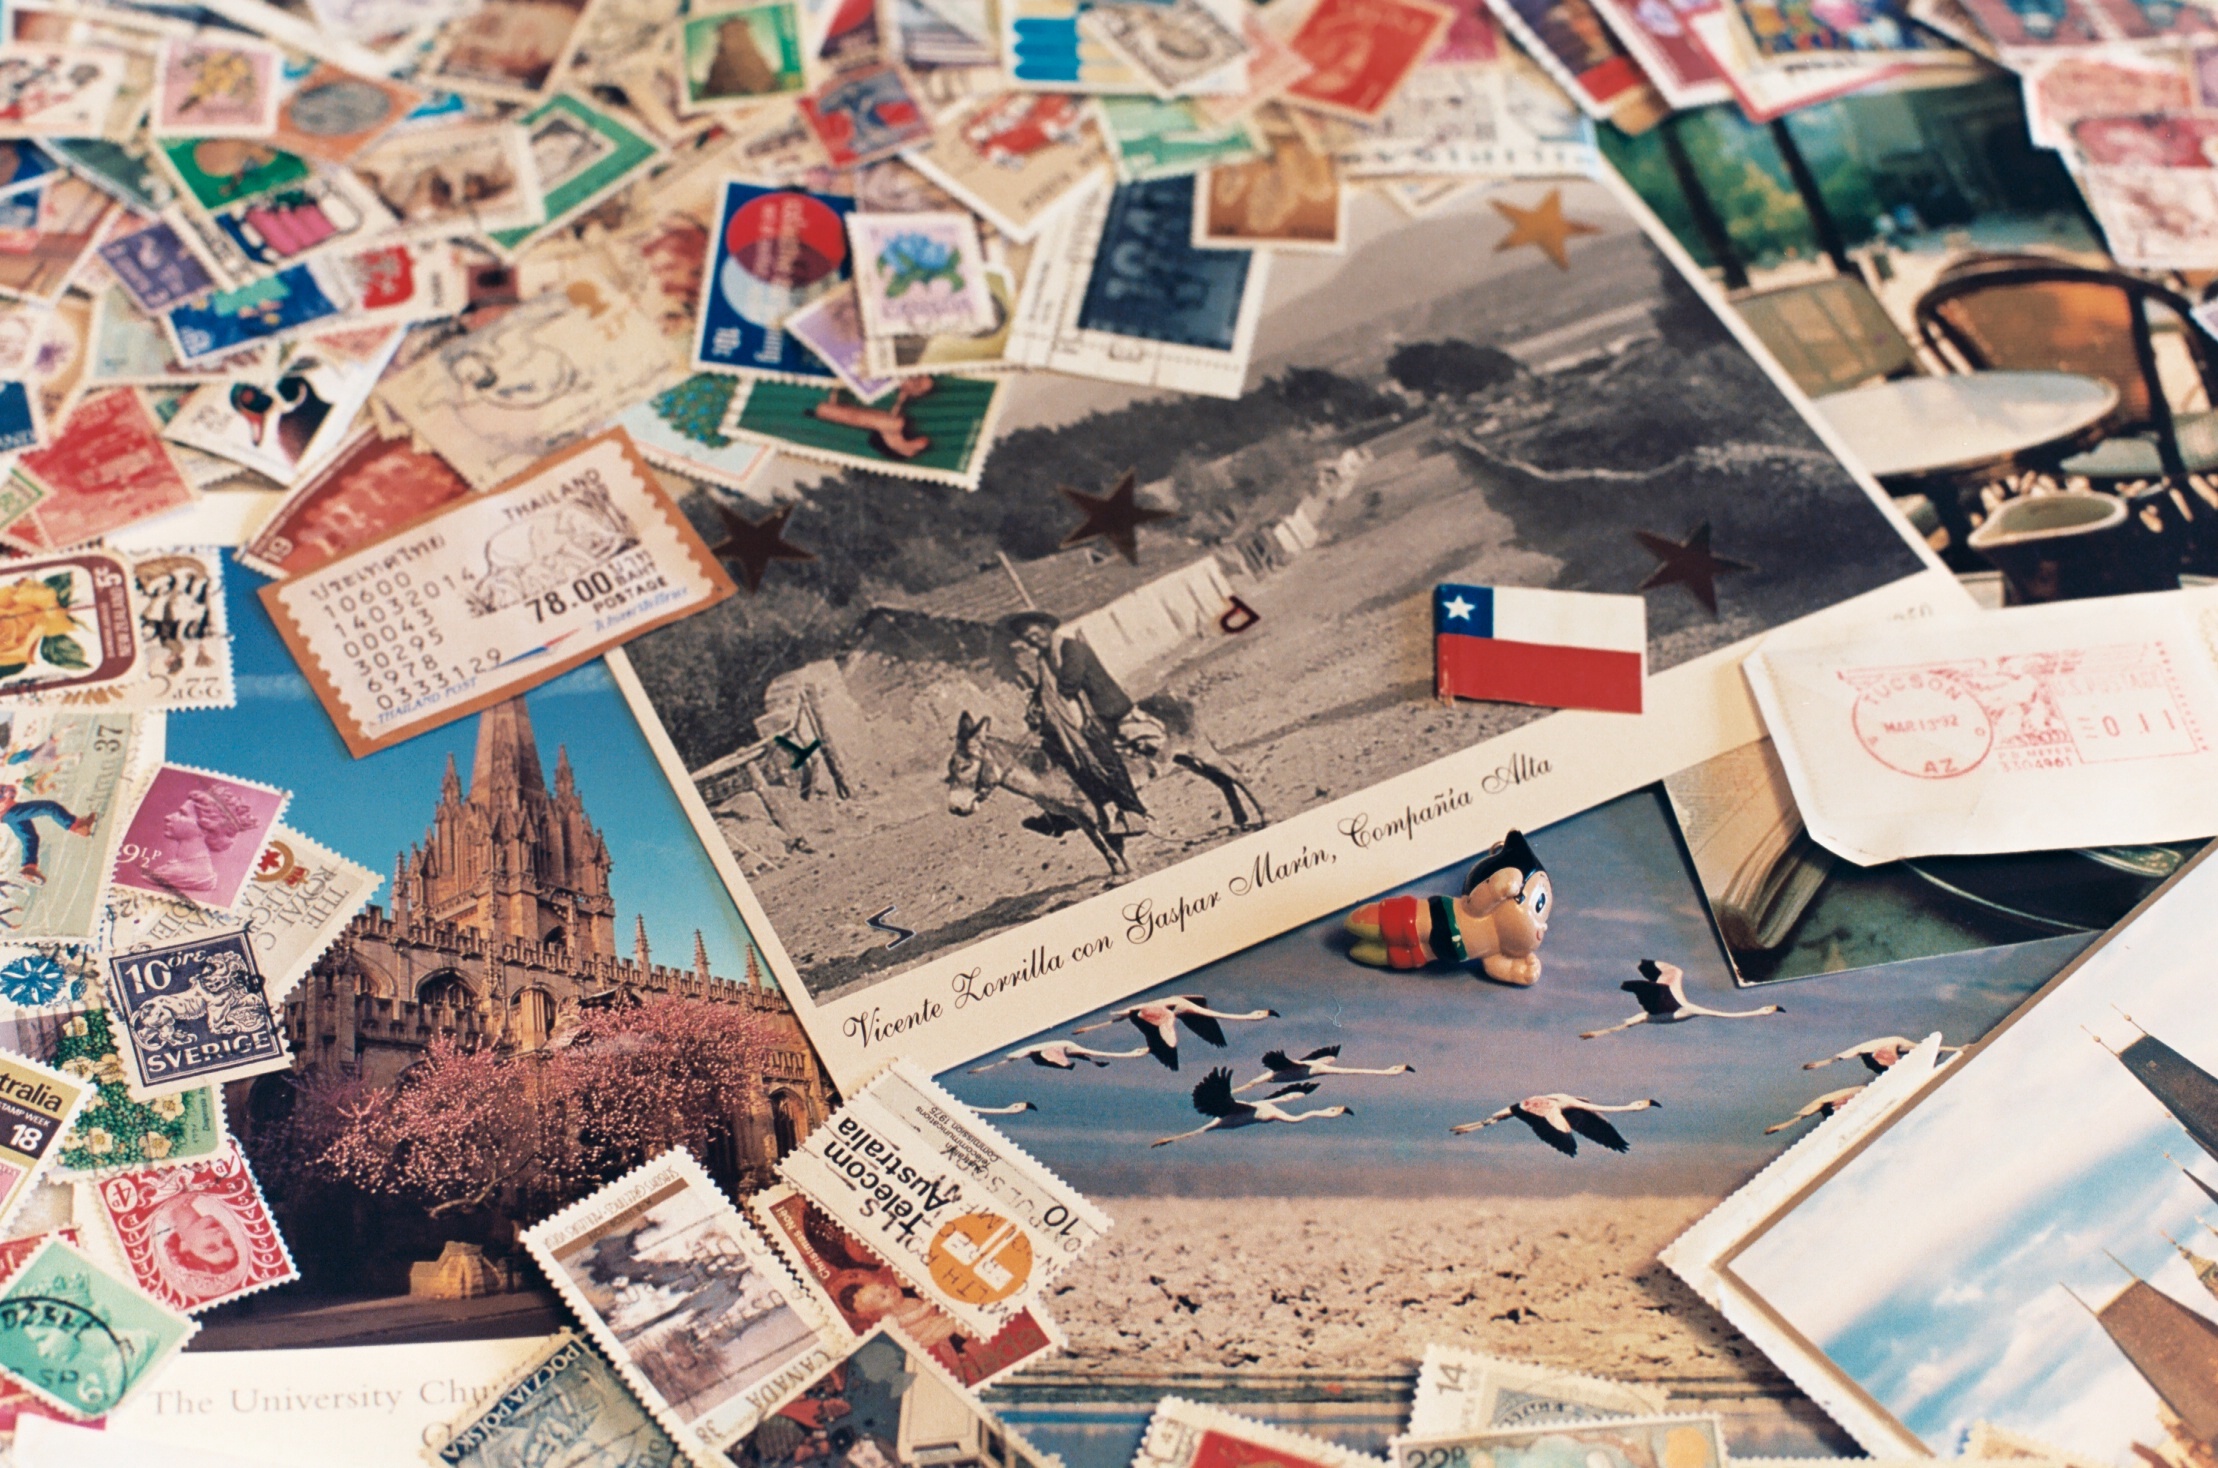
canon, brand, art, canonae1, collage, photomontage, ektar, stamps, tetsuwanatom, kodakektar100, canonfd50mmf14, astroboy, 50mmprime, postcards